Yazid ibn Ahmad

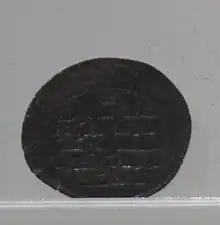
Silver dirhams of Yazid ibn Ahmad, from the Museum of History of Azerbaijan, Baku

Yazid was second son of Shirvanshah Ahmad. He followed his brother Muhammad IV on throne of Shirvan .